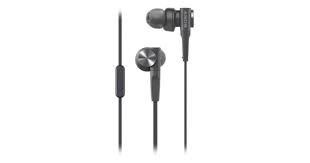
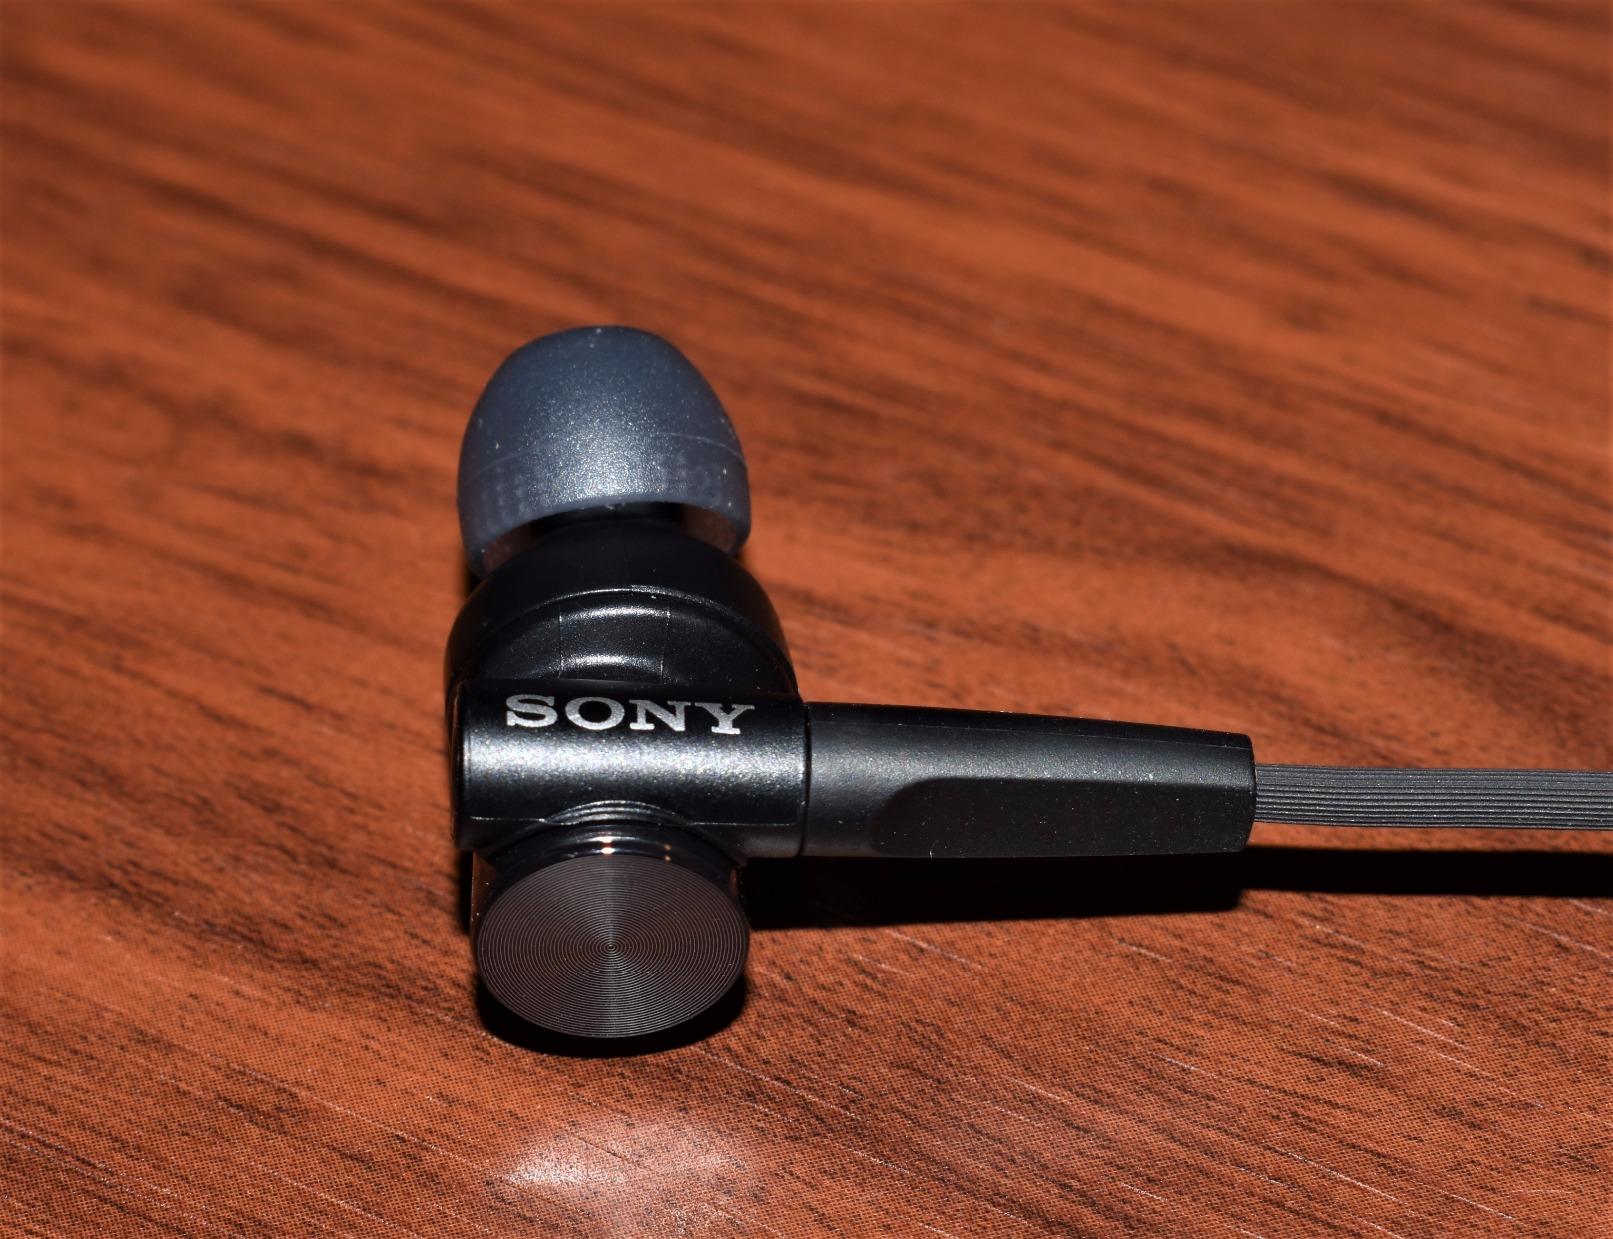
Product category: headphones
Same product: yes